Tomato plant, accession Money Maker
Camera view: horizontal (90 deg, fisheye); turntable rotation: 210 degrees
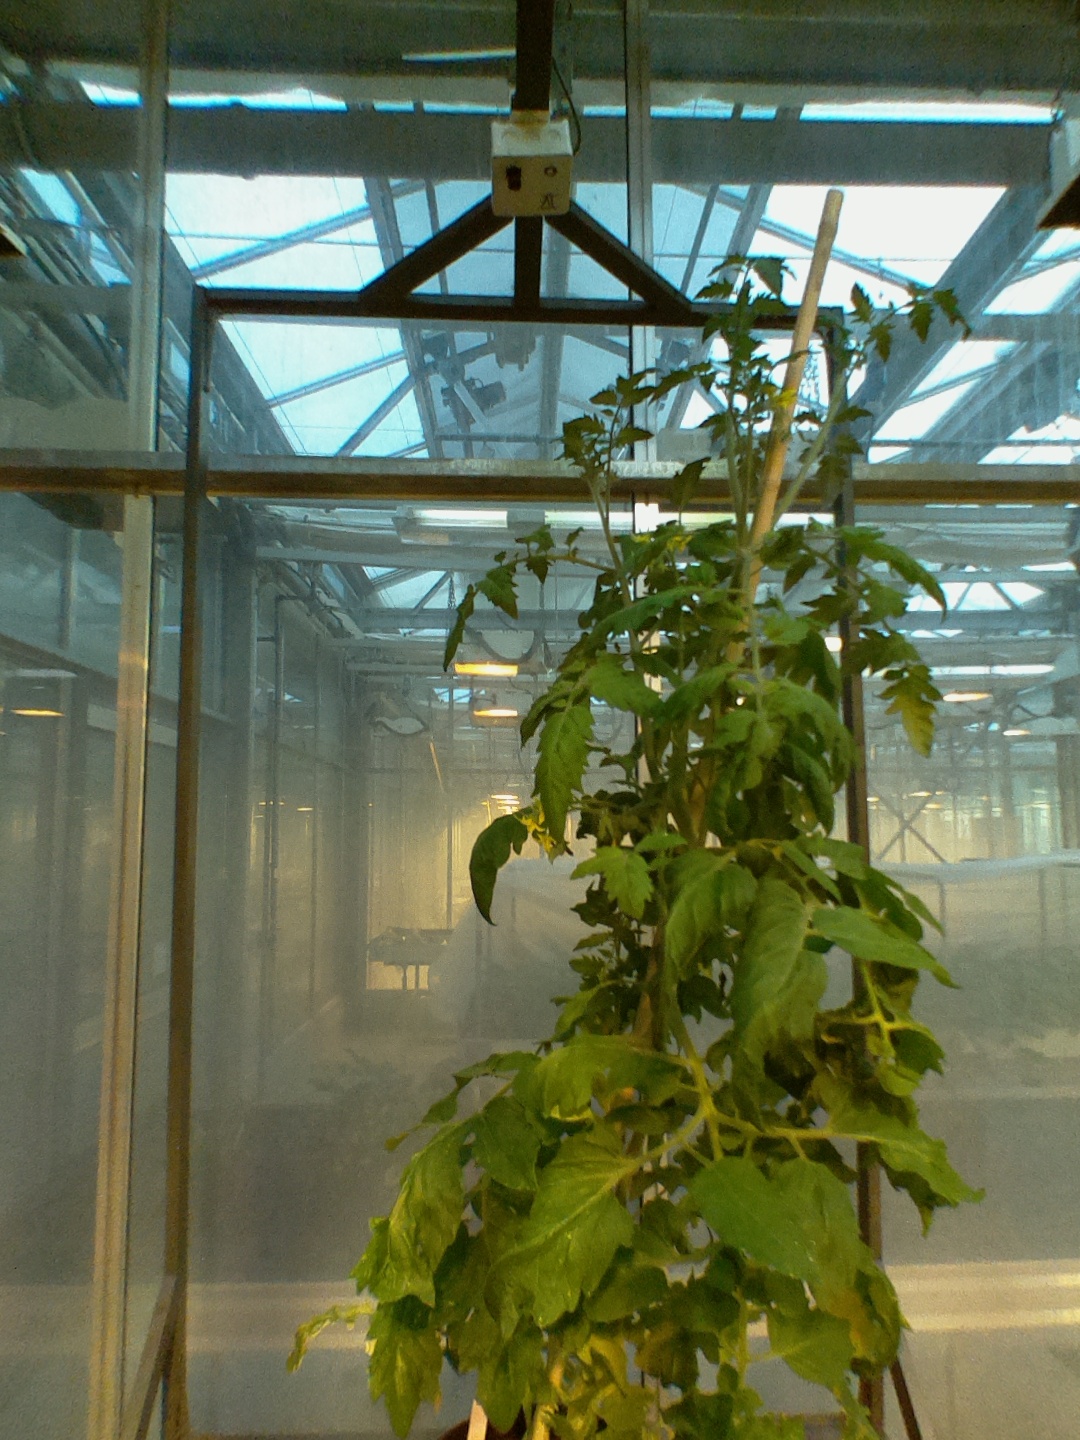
BBCH growth stage 70: Fruits at the main stem or branches visibles